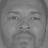
Emotion: neutral